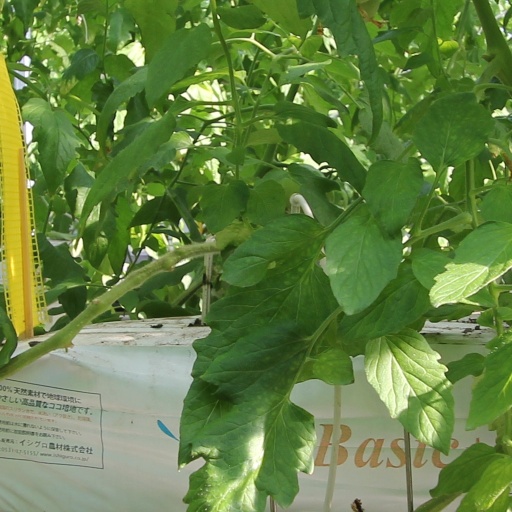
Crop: tomato